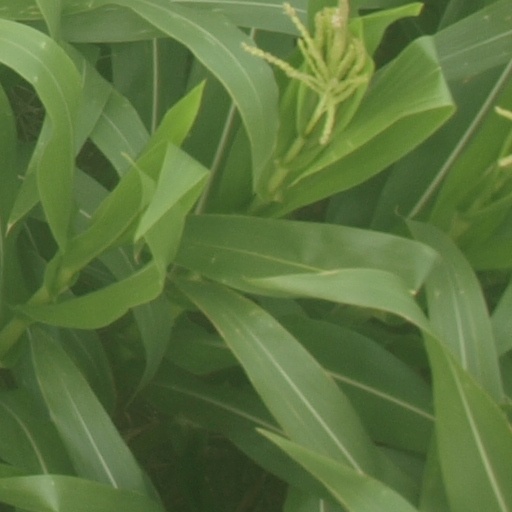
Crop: maize; corn